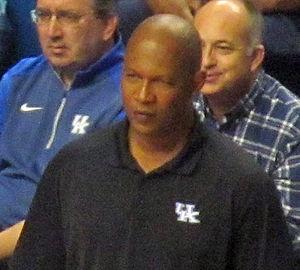
Kenneth Victor Payne, né le 25 novembre 1966 à Laurel, au Mississippi, est un ancien joueur américain de basket-ball, évoluant au poste d'ailier.